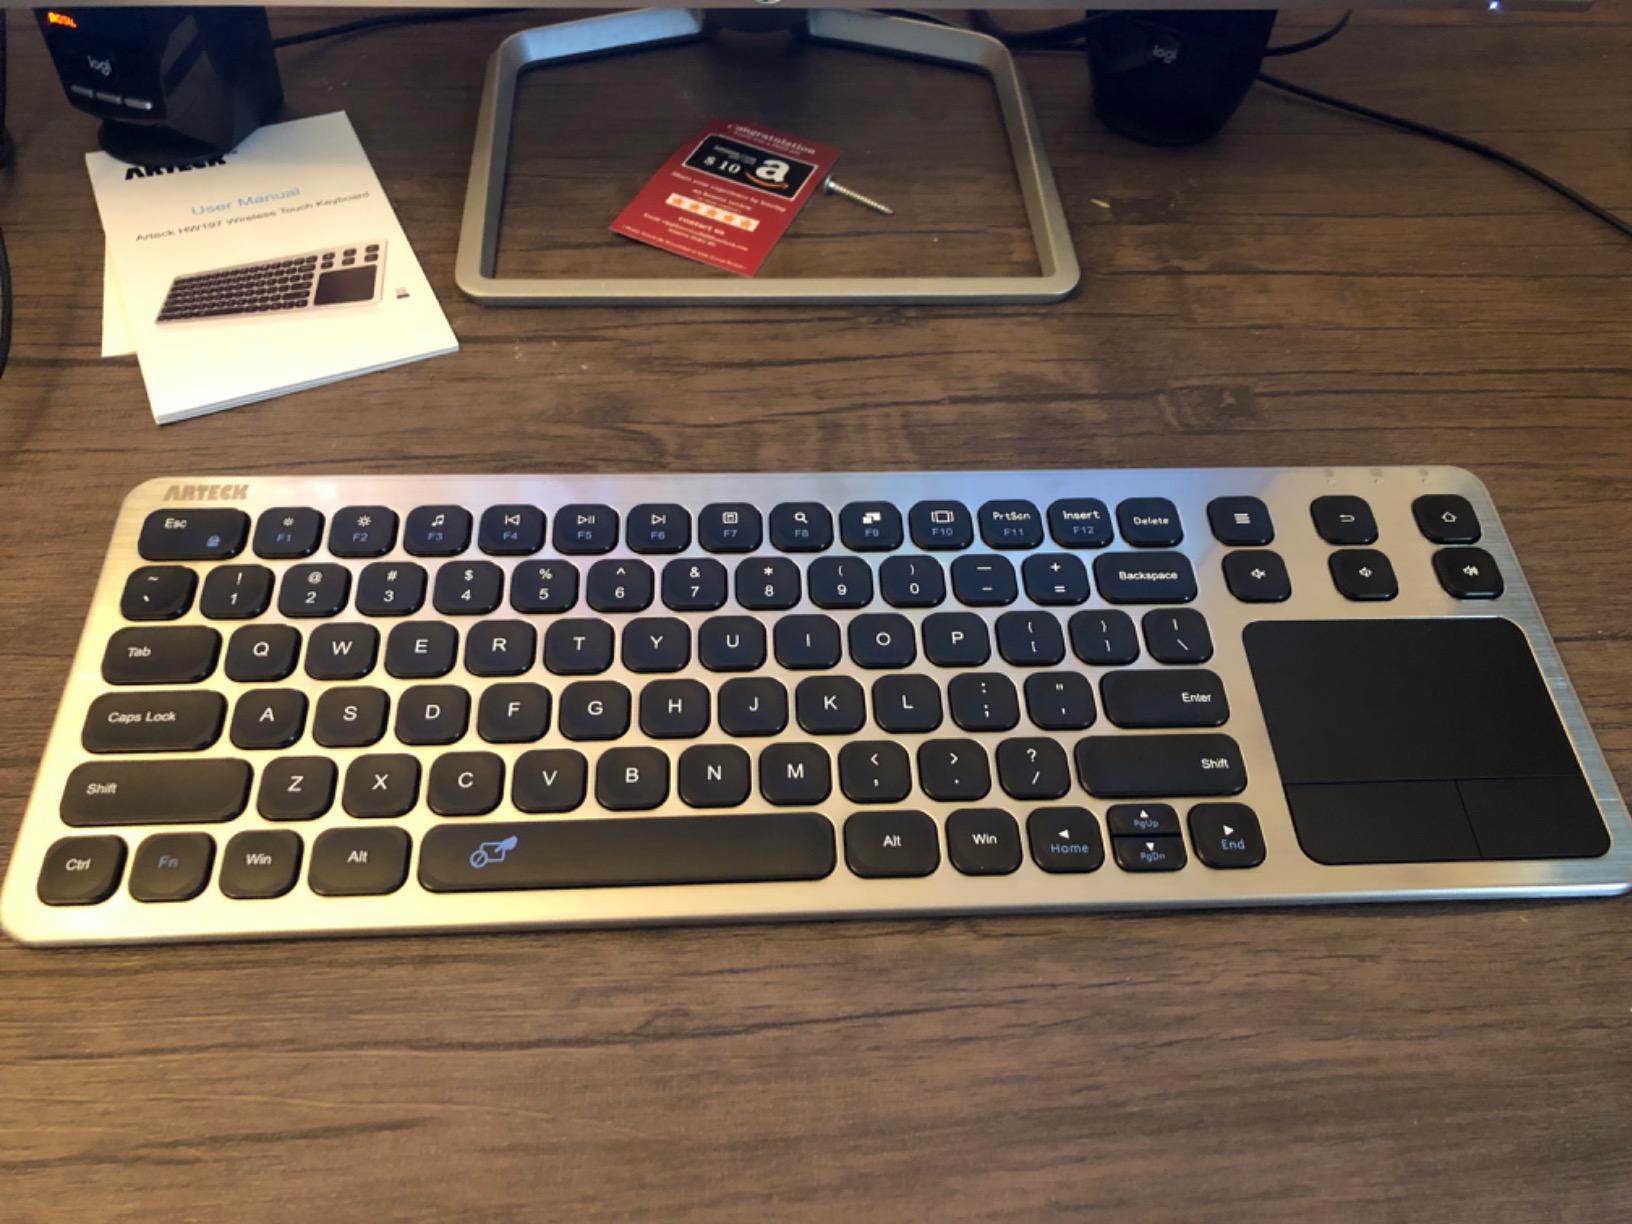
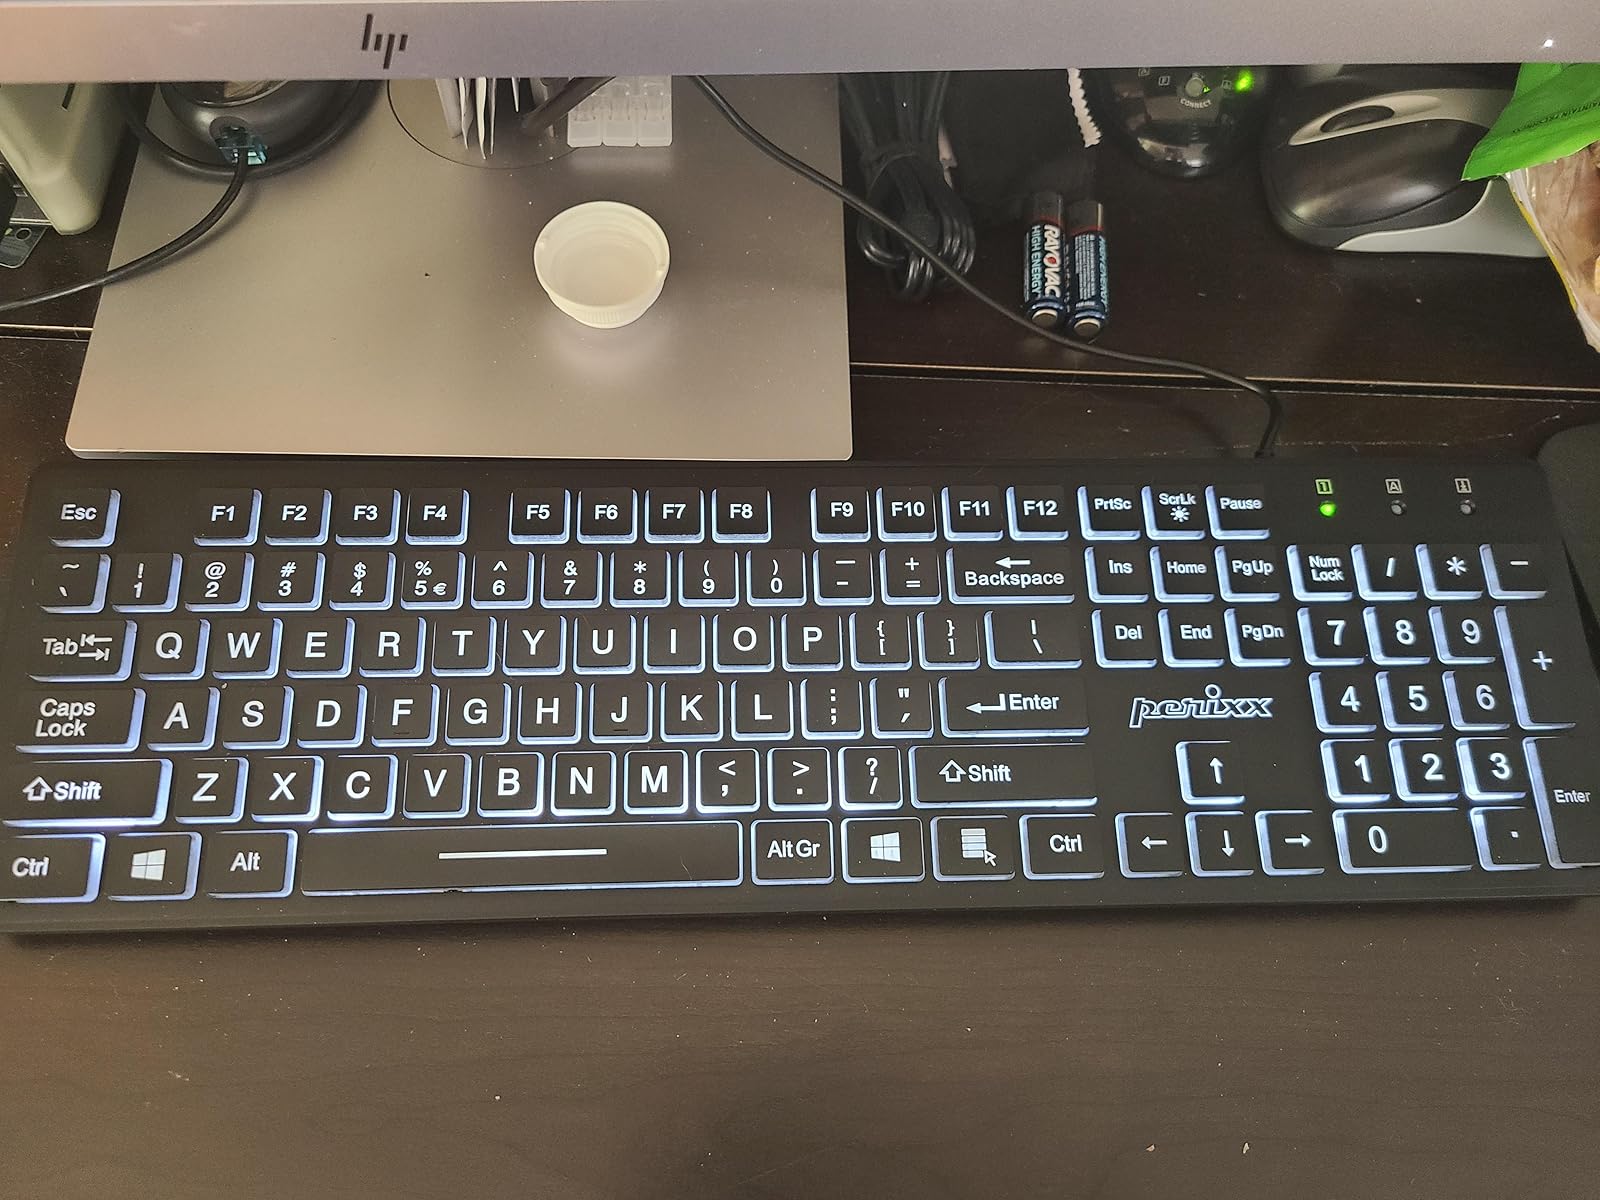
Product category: keyboard
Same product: no